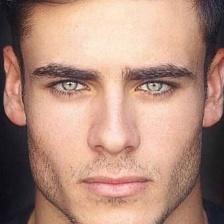
Label: faces